Sabrage

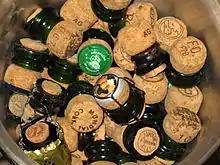
Corks, with part of the bottle, that have been removed by sabrage

A champagne bottle holds a considerable amount of pressure. With early designs, bottles tended to explode and the manufacturers kept making them thicker until they could contain the pressure caused by the release of carbon dioxide during secondary fermentation. The inside pressure of a typical champagne bottle is around . The diameter of the opening is , so there is a force of about trying to push the cork out of the bottle.